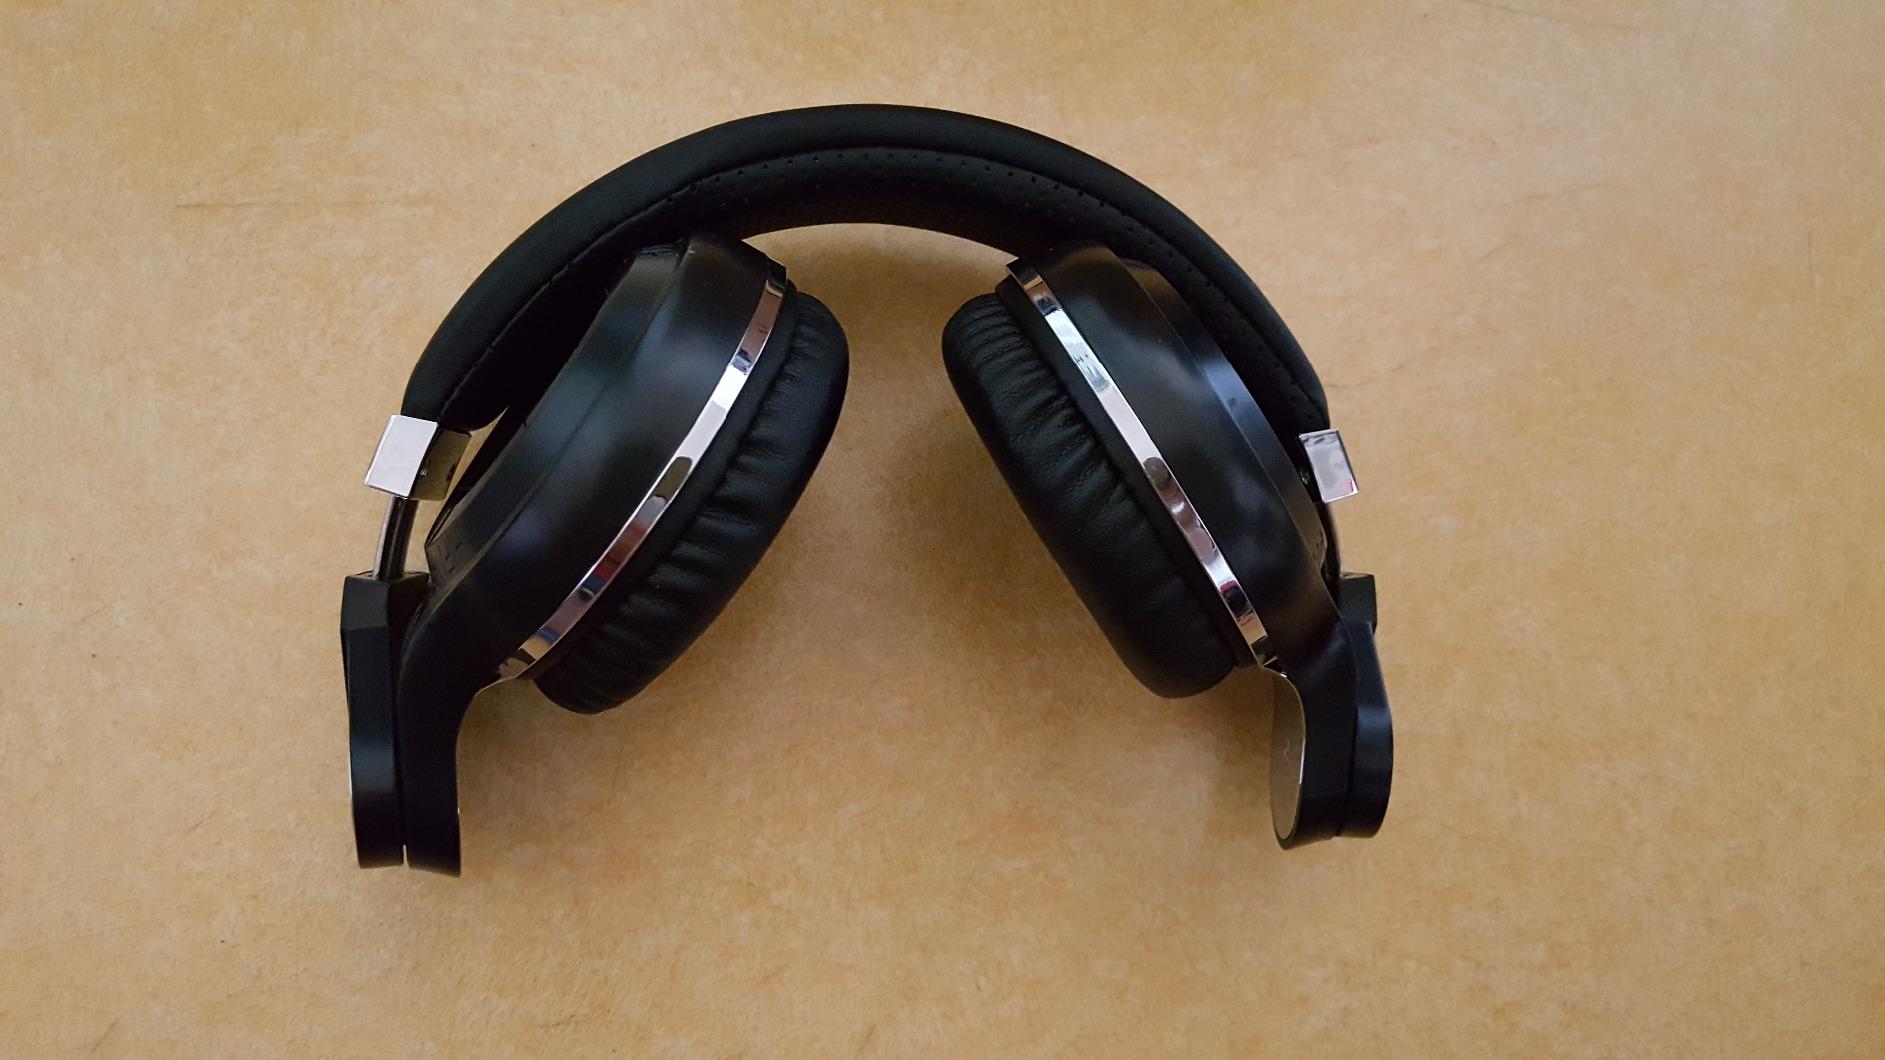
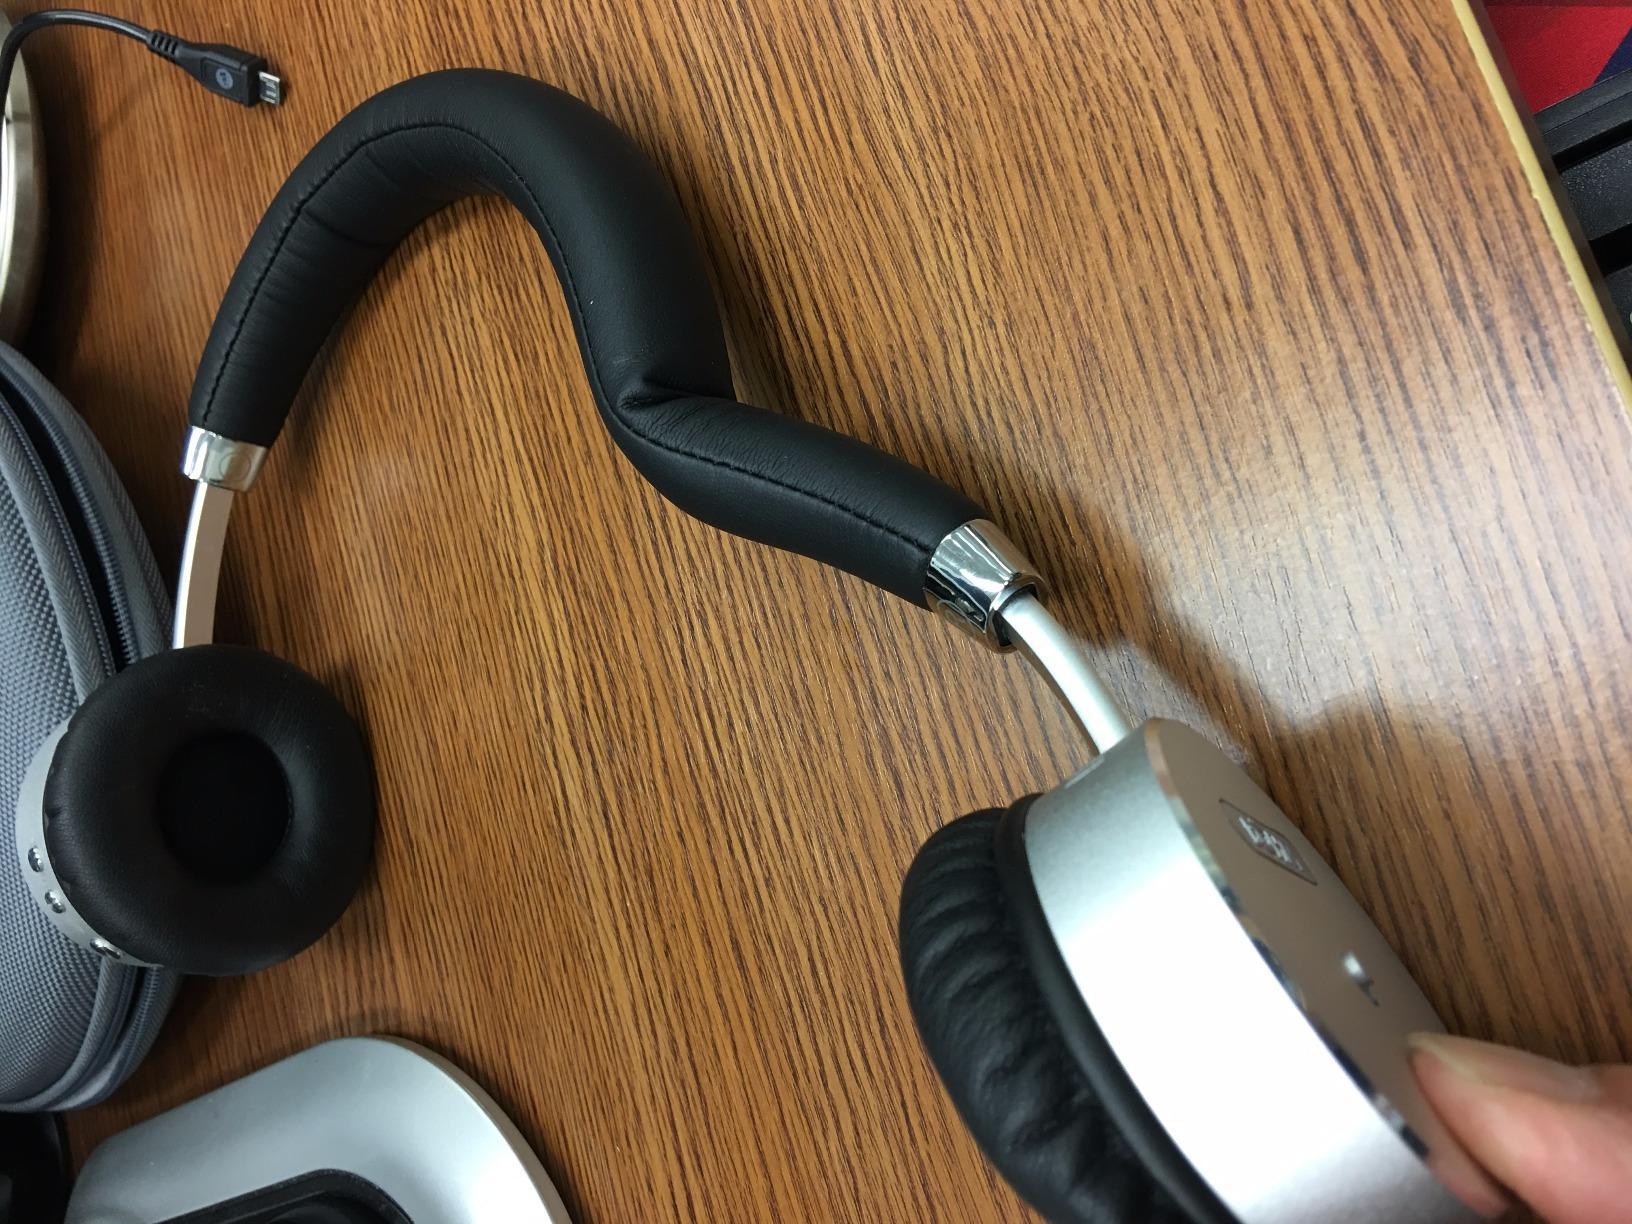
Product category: headphones
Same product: no